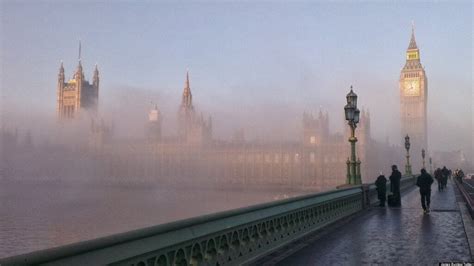
Weather: foggy or hazy